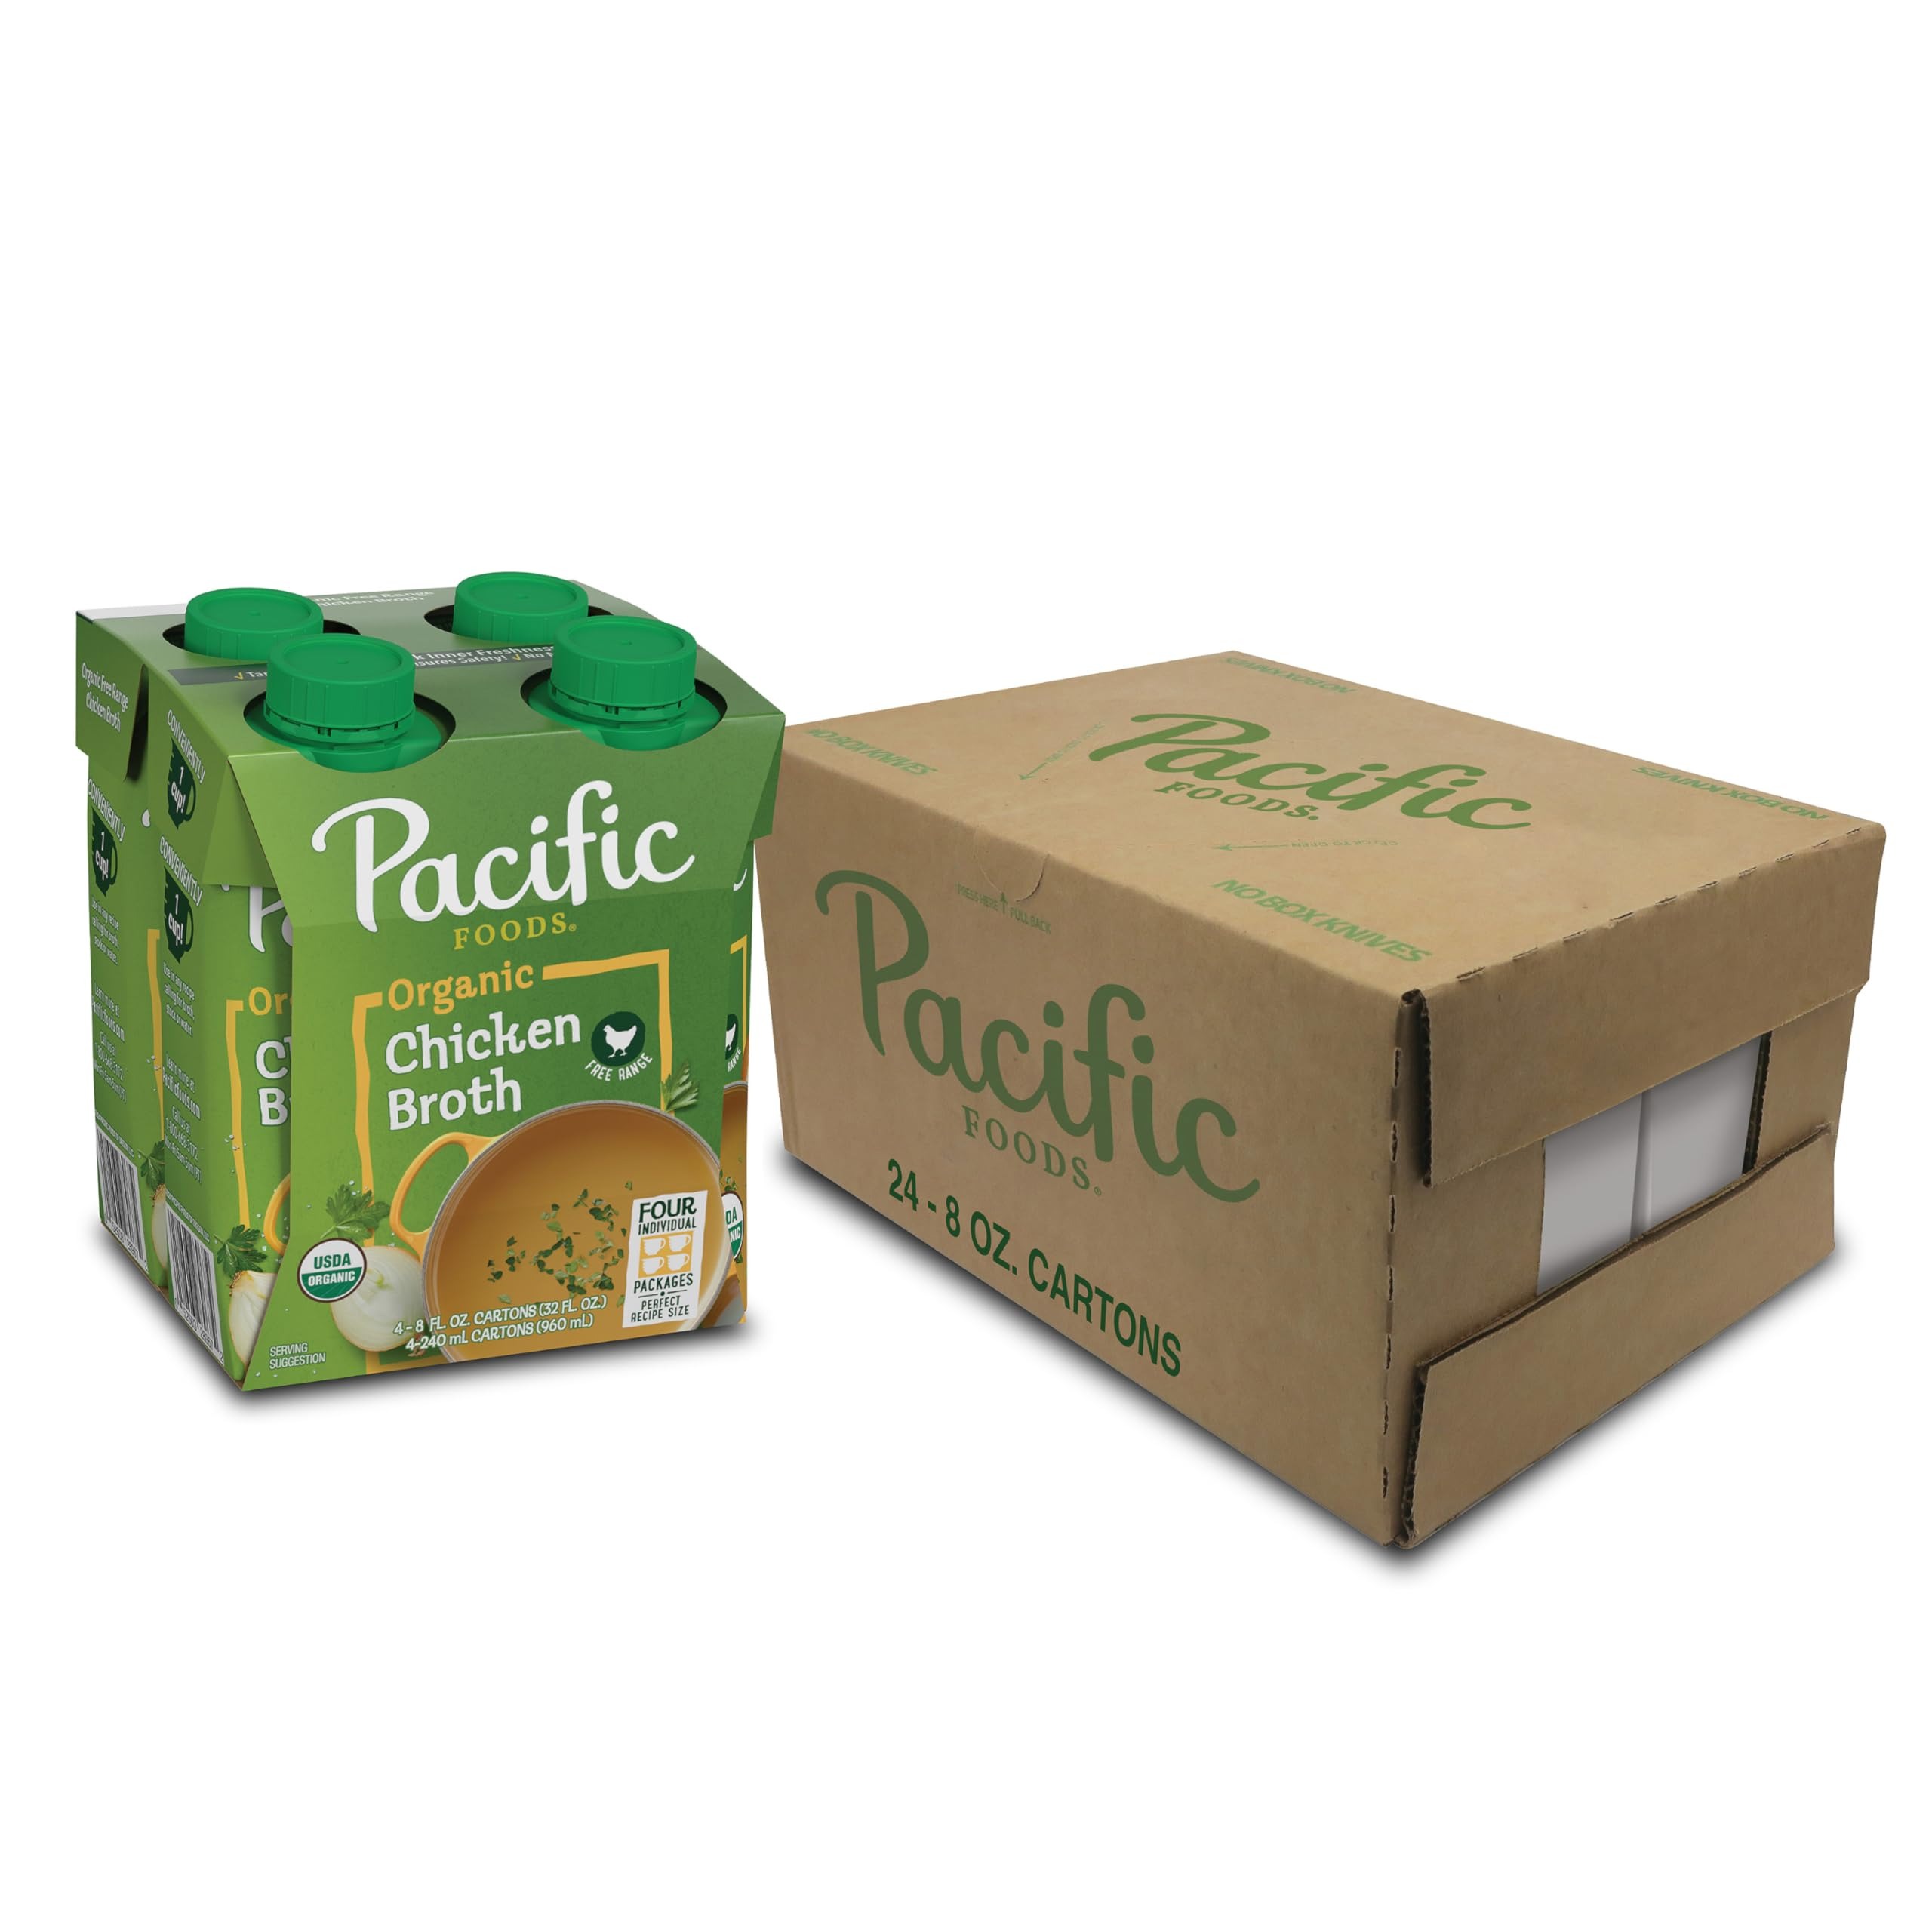
Item Name: Pacific Foods Organic Free-Range Chicken Broth, 8 oz Carton (24 Pack)
Bullet Point 1: Twenty-Four (24) 8 oz cartons of Pacific Foods Organic Free-Range Chicken Broth
Bullet Point 2: The perfect combination of organic free-range chicken, sea salt and seasonings for a savory organic chicken broth that’s rich and full of flavor
Bullet Point 3: A delectably simple and nuanced canvas for your favorite dishes; use it in any recipe that calls for 1 cup of chicken broth, chicken stock or water
Bullet Point 4: Try it as a soup base, to elevate gravies, sauces and marinades, or to enhance the cooking of grains, potatoes and veggies
Bullet Point 5: Also delicious on its own as a simple yet flavorful chicken soup; customize it with your favorite toppings, or pair it with a sandwich, salad or wrap
Value: 192.0
Unit: Fl Oz

Price: 48.2